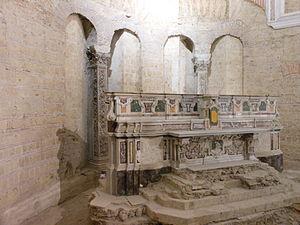
La basilique San Giovanni Maggiore est une des églises les plus importantes de Naples. Elle se trouve dans le centre historique de la ville inscrit au patrimoine mondial de l'UNESCO. L'entrée principale de la basilique donne sur les escaliers San Giovanni et donc ensuite sur la via Mezzocannone, d'où la façade est bien visible. Une entrée latérale donne sur le largo San Giovanni Maggiore.